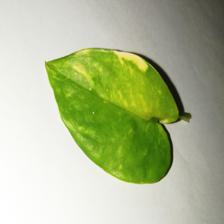
Label: Healthy